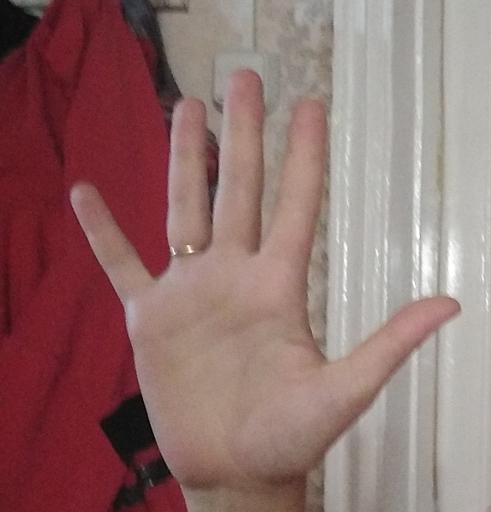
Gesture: palm